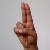
The image shows a hand gesture representing the letter 'U' in Indian Sign Language.